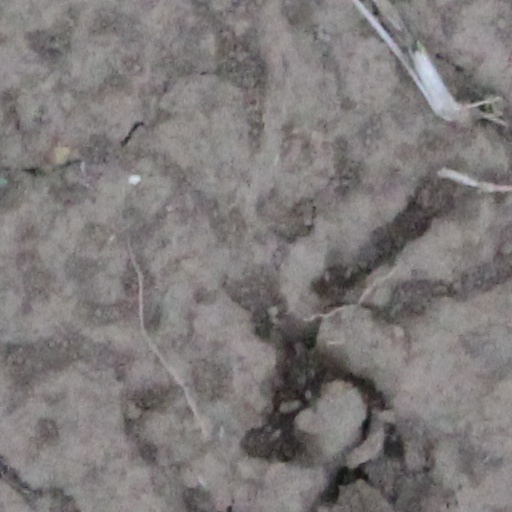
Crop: wheat